Deep Purple

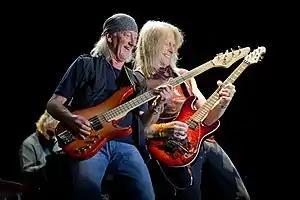
Glover and Morse in 2013 in Spain

The band played at the Live 8 concert in Park Place (Barrie, Ontario) in July 2005, and in October released their next album, "Rapture of the Deep", which was followed by the Rapture of the Deep tour. Both "Bananas" and "Rapture of the Deep" were produced by Michael Bradford. In 2009 Ian Gillan said, "Record sales have been steadily declining, but people are prepared to pay a lot for concert tickets." In addition, Gillan stated: "I don't think happiness comes with money."